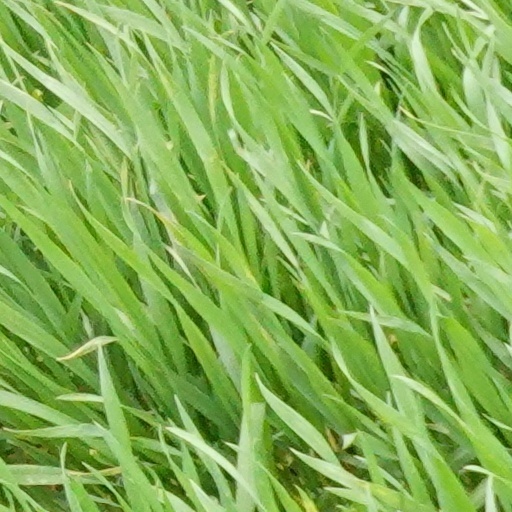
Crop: wheat